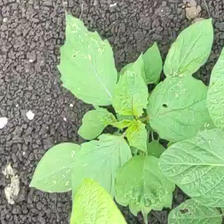
Weed species: Lamber_Quarter_plant(Chenopodium )